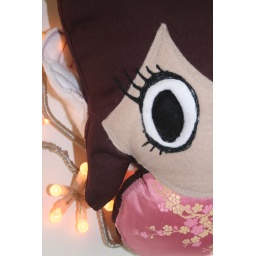
pretty in pink flying angel dolly